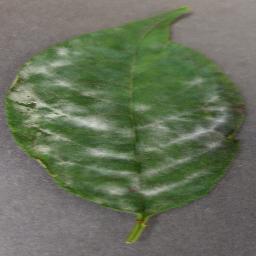
Label: Cherry___Powdery_mildew